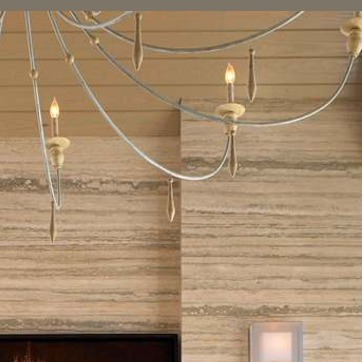
Material: metal